Franz Conrad Romanus

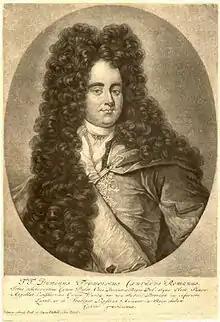
Franz Conrad Romanus around 1700

Franz Conrad Romanus (born 7 March 1671 in Leipzig; † 14 May 1746 at Königstein Fortress) was mayor of Leipzig in 1701/02 and 1703/04, was arrested in 1705 and remained in prison without a verdict until his death.